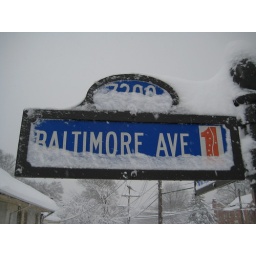
Snow-covered Baltimore Ave/Route 1 street sign in downtown College Park, MD.